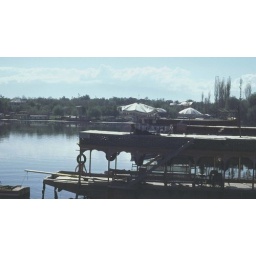
These boats are moored over a fresh water spring.